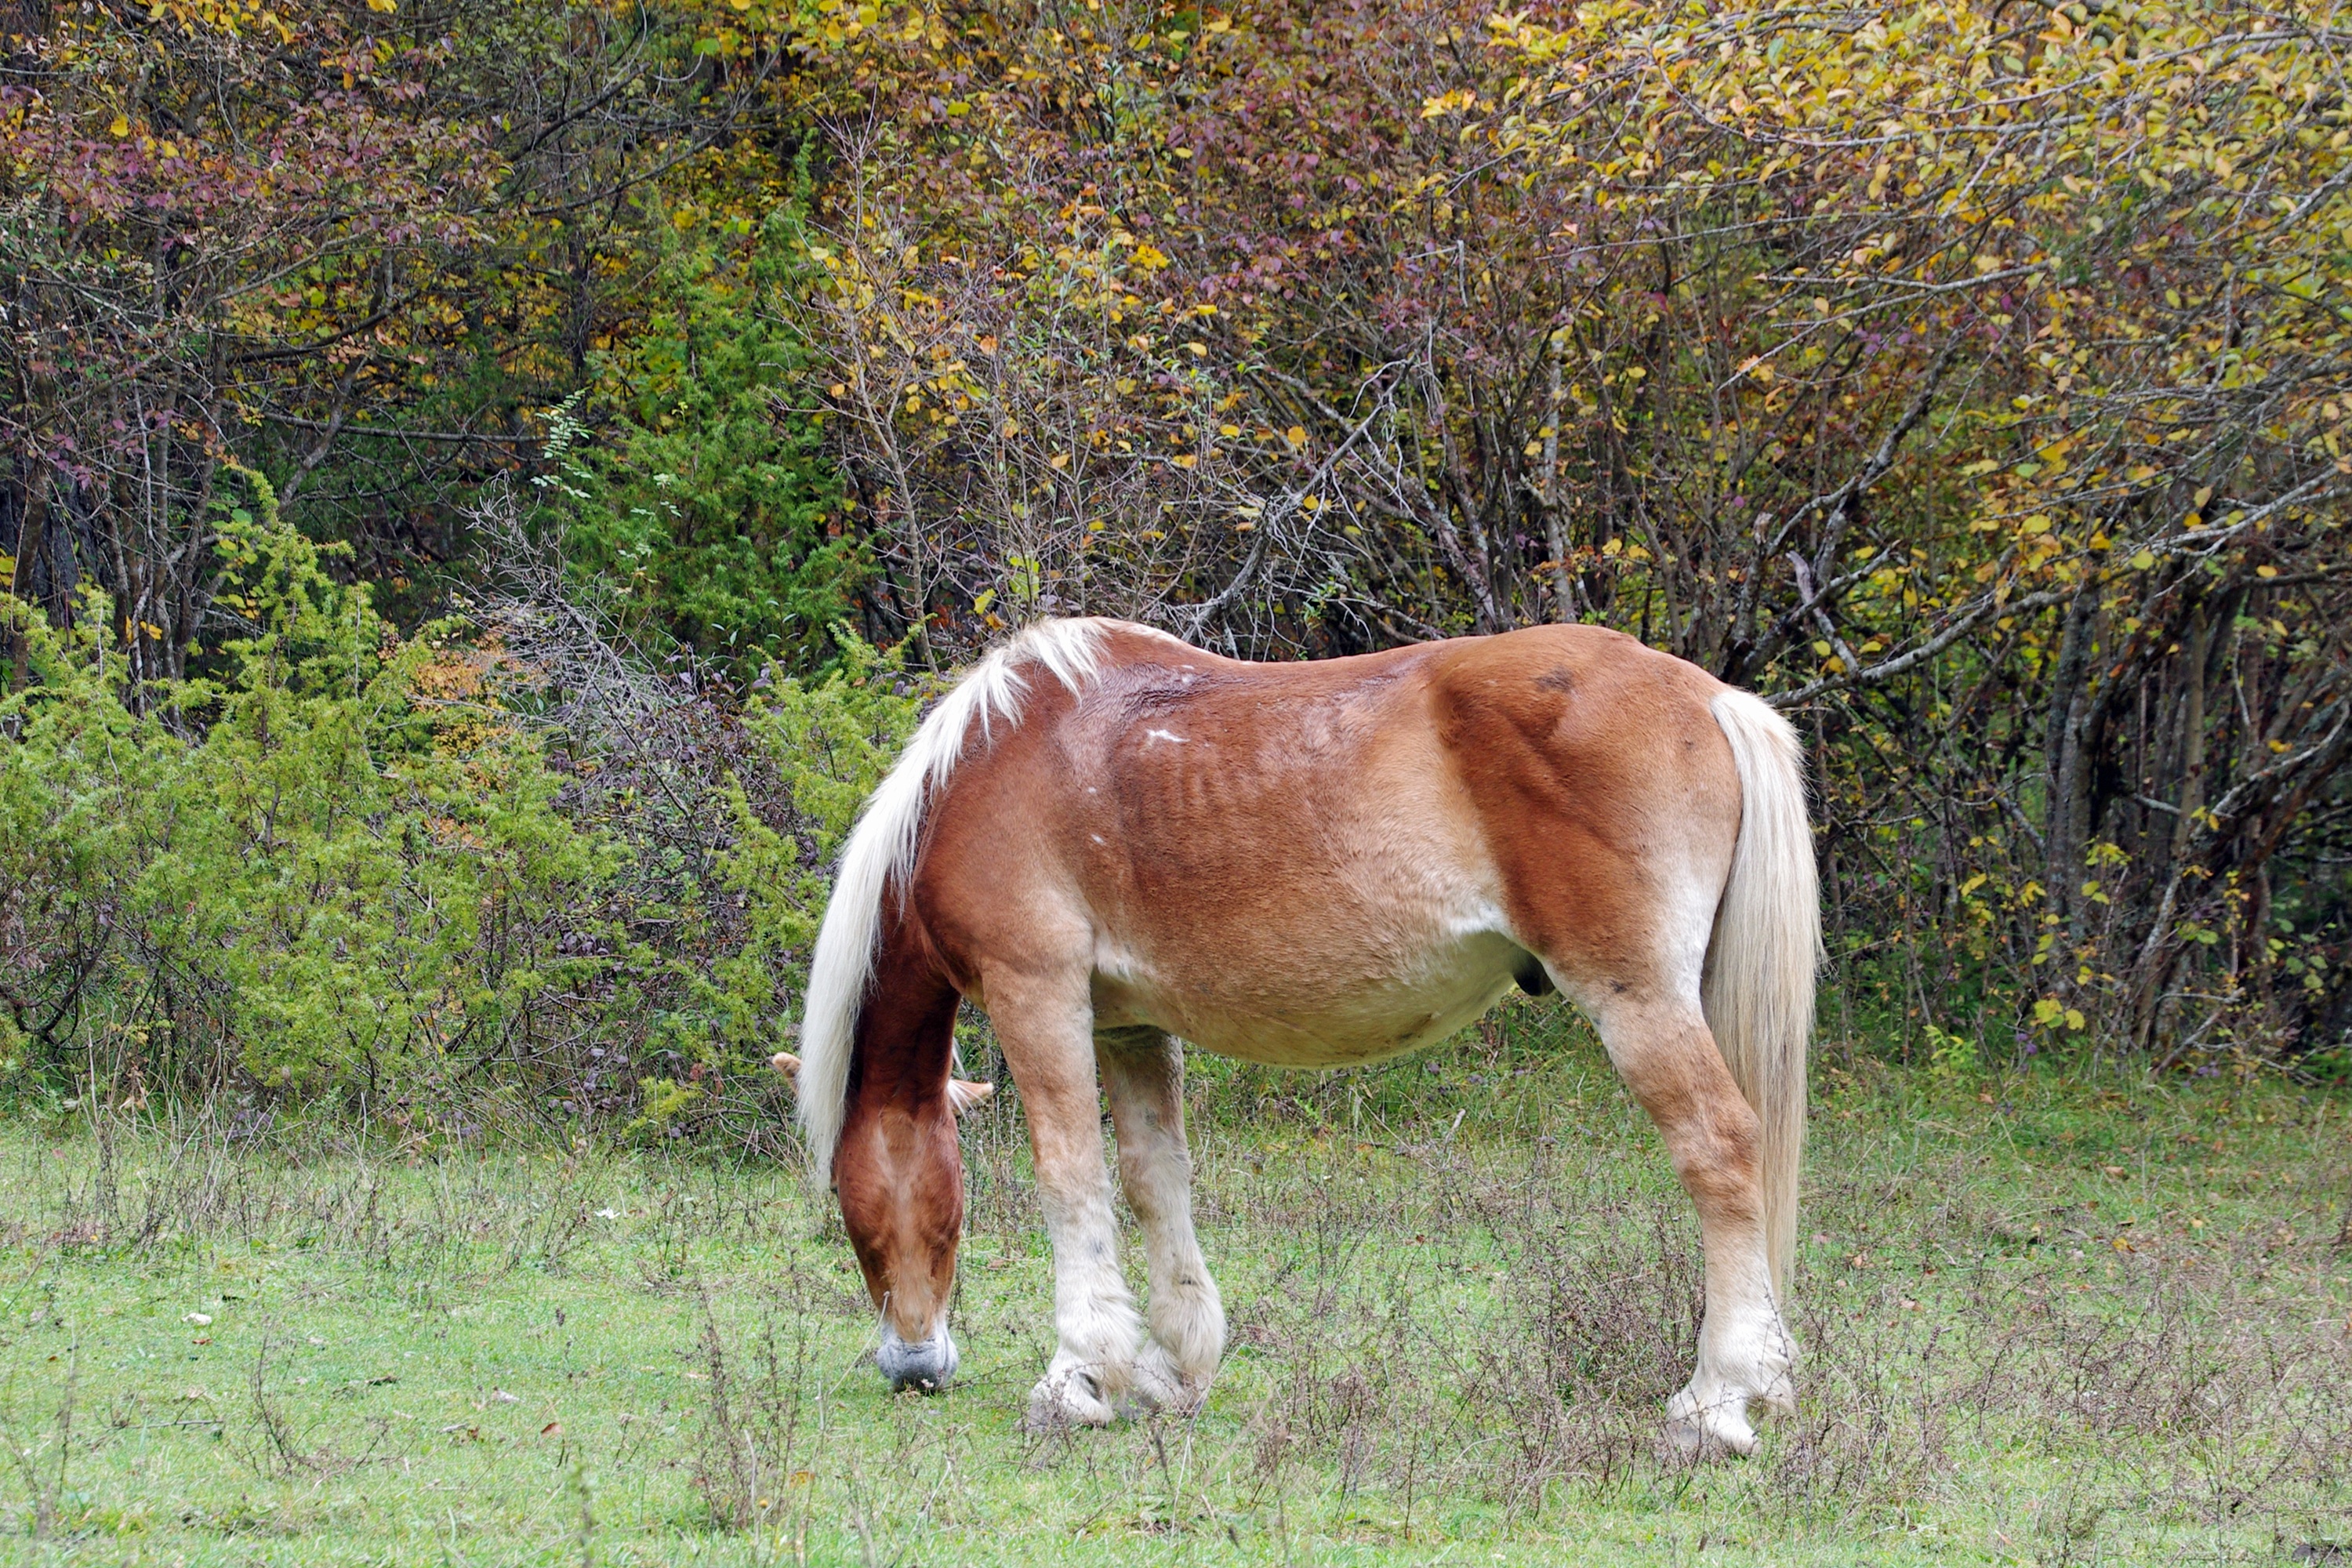
meadow, animal, wildlife, pasture, grazing, horse, mammal, stallion, mane, fauna, prato, vertebrate, mare, foal, colt, national park of abruzzo, the abruzzo national park, pack animal, horse like mammal, mustang horse